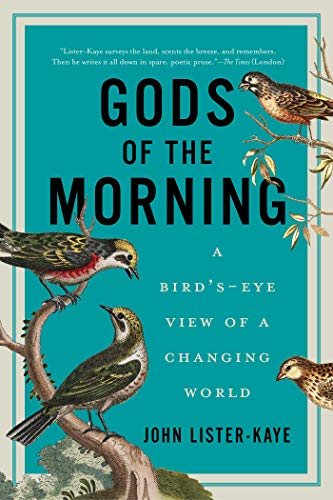
Gods of the Morning
Category: Buy a Kindle
About the Author John Lister-Kaye is one of Britain's foremost naturalists and conservationists. He is the author of eight books on wildlife and the environment and has lectured on three continents. His last book At the Water's Edge was published by Canongate in 2010 to excellent reviews. He has served prominently in the RSPB, the Nature Conservancy Council, Scottish Natural Heritage and the Scottish Wildlife Trust. In 2003 he was awarded an OBE for services to nature conservation. He lives with his wife and family among the mountains of the Scottish Highlands, where he runs the world-famous Aigas Field Centre. Review “An earnest and impassioned meditation on the natural environment. Insightful. Whether dealing with small birds or larger animals, Lister-Kaye reminds readers of the connections humans forge every day with other creatures―and the emotions that result are unquestionably real and significant.” - Publishers Weekly “Though Lister-Kaye warns of the damage caused by humankind, and sometimes strikes an elegiac note, he sings full-throatedly in praise of the persistence of nature.” - The Times (London) “Lister-Kaye is a gifted writer, braiding memories of childhood and wide-ranging journeys as a naturalist with the rhythms of life at Aigas, a lace he knows intimately. Aigas, however, is becoming less familiar...he knows too much to settle for simple answers. Gods of the Morning perfectly encapsulates the paradoxical relations human beings have to the natural world. The sense of personal stewardship and individual responsibility that Lister-Kaye embodies is a vital element of conservation, as important as the understanding that wildlife belongs to nobody, and to everybody. We are all lords of the manor; the only question is how well we will do our jobs.” - The Wall Street Journal “I love this book. No one writes more movingly, or with such transporting poetic skill, about encounters with wild creatures.” - Helen Macdonald, New York Times bestselling author of 'H is for Hawk' “With an untameable enthusiasm and generosity of spirit, Lister-Kaye translates those languages into a kind of inter-species friendship.” - Jay Griffiths, author of 'Wild: An Elemental Journey' “To read Gods of the Morning is to sink back into the grass, slip away from rush-hour traffic and conference calls, and notice once again the bugs circling in the dirt and that first hint of fall in the air. Lister-Kaye, who time and again homes in on familiar subjects, stripping away pretensions and introducing the vigor and realism that’s often missing from nature writing. After all, what is nature writing if not a tacit endorsement for bucking the trail? Gods of the Morning is a book you’ll want to put down, not because you’ve lost your interest, but precisely because you’ve found it―in the birds outside your window, in the grass beneath your feet, in the moonlight between the trees.” - Audobon “A distinguished British naturalist reflects on his encounters with the birds of the Scottish Highlands and how global warming has impacted these populations. An evocative and heartfelt examination of a beautiful landscape and its fauna.” - Kirkus Reviews “A quiet but rousing call to action for anyone who loves the natural world and wants to help preserve it.” - Sunday Telegraph “Compelling. A tour de force of forensic observation and imaginative reconstruction. The prose carries a deep, rich polish.” - The Spectator “Exquisitely observed and deeply evocative, Gods of the Morning is a joyful affirmation of the changing seasons, the wonders of wildlife, and the value of living close to nature. Generous, poetic, and wise.” - Patrick Barkham, author of 'Badgerlands' “A triumph in nature writing.” - Tristan Gooley, author of 'The Natural Navigator' “Lister-Kaye's writing hums with enthusiasm, and his observations are acute.” - Country Life
Features: Gods of the Morning follows the year through the turning of the seasons at Aigas, the Highlands estate John Lister-Kaye has transformed into a world-renowned wildlife center. John's affection, wisdom and lyricism sings off every page, bringing the natural world around him to life: from the rookery filled with twenty-nine nests and distinct bird calls to descriptions of the winter morning light, from the wood mice and the squirrels preparing for winter to tracking a fox's path through the snow. In particular it brings John's lifelong love of birds—his gods of the morning—to the fore.In the Highland glens, bird numbers plummet as their food supplies —natural fruits and every kind of creeping, crawling, slithering or flying bug—begin to disappear. By the first frosts the hills will have emptied down to a few hardy stalwarts such as the golden eagles, the raven and the irrepressible hooded crows. Silence settles across the land. The few species that are left frequent a changed world. Soon only the buzzards and wood pigeons will hang on in the woods and the coniferous forests will be host to flocks of chaffinches, tits, siskins, and crossbills passing through.